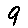
Label: 9